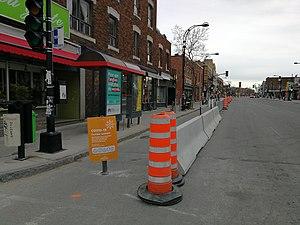
Corridor sanitaire sur la rue Jarry, direction est, au coin Saint-Denis dans le quartier Villeray à Montréal mis en place dans le cadre de la pandémie de Covid-19 au Québec.
La pandémie de Covid-19 au Québec est une crise sanitaire provoquée par la maladie à coronavirus 2019. Cet article décrit l'historique, les conséquences scientifiques, politiques, sociales et économiques de la pandémie dans cette région du monde.